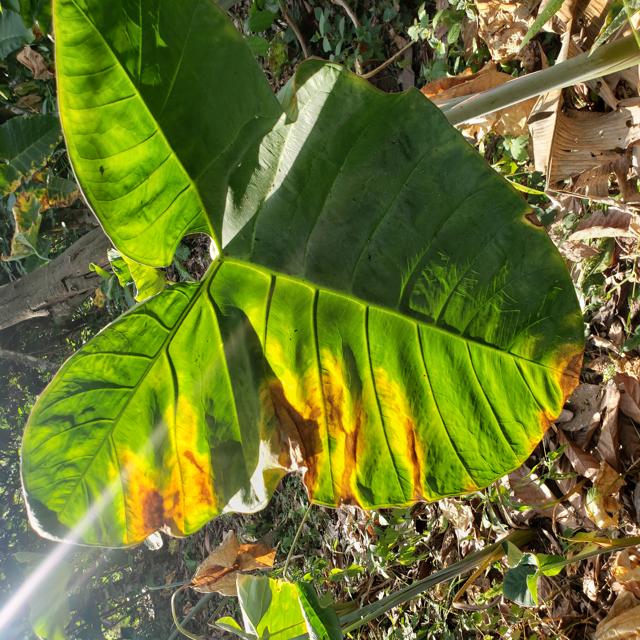
Label: Mid_Blight